On the Town (cast album)

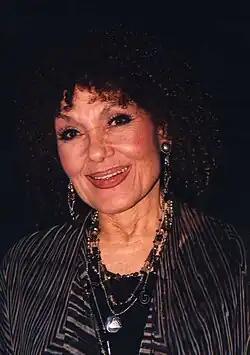
Cleo Laine photographed by John Mathew Smith

The "too, too English chorus" made delightfully "squeaky Charleston girls" in "So long baby", but were less believable in "Lucky to be me" or "Gabey's coming". The London Symphony Orchestra, by contrast, were entirely at home in Bernstein's territory, sounding less like a classical ensemble than a Broadway band in which "every last player [was] a character, an individual". Maurice Murphy's trumpet was "superb", John Harle played a "soaring, throaty sax" and "moody" clarinet music reminded one of paintings by Edward Hopper. In the musical's several ballet sequences, essential to its "sassy New York "tinta"", the orchestra was "stunning". Its performance of "Times Square" had "rhythms so hot and tight and idiomatic that you'd never credit this wasn't an American band".